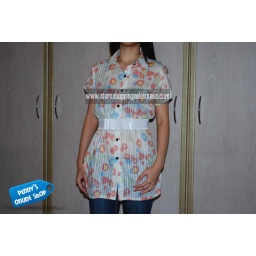
button down shirt in pink florals